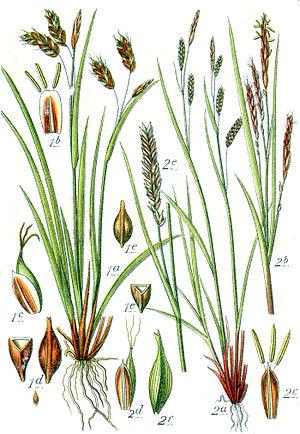
Le Carex capillaire ou laîche capillaire est une espèce de plantes du genre Carex et de la famille des Cyperaceae.